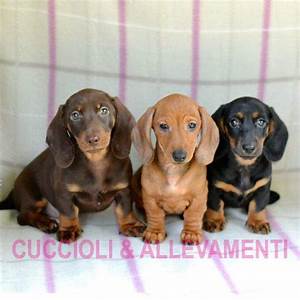
Label: cane